American Motors Corporation

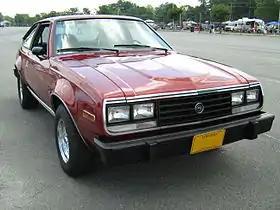
1979 Spirit GT

For the 1979 model year, the Spirit sedan replaced the Gremlin. A new fastback version of the car, the Spirit Liftback, proved successful.